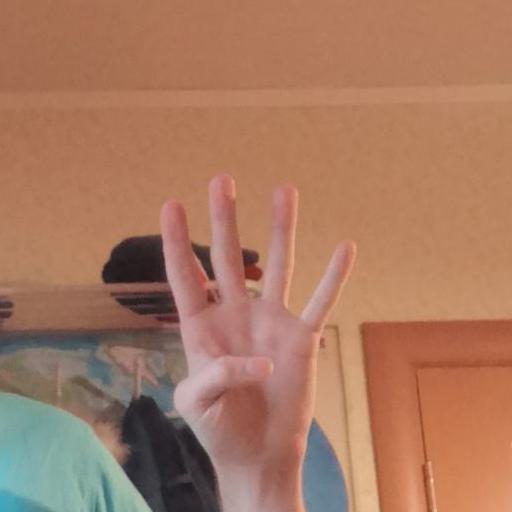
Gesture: four